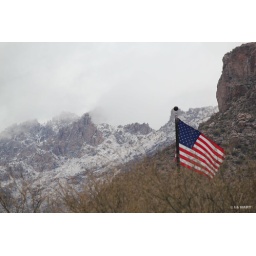
The red, white, and blue just really stood out against the snow covered mountain in back